Pierre Ducasse (politician)

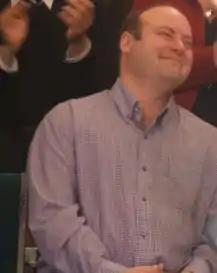
Pierre at a NDP rally

Pierre Ducasse (born August 18, 1972) is a Canadian politician and New Democratic Party (NDP) activist.